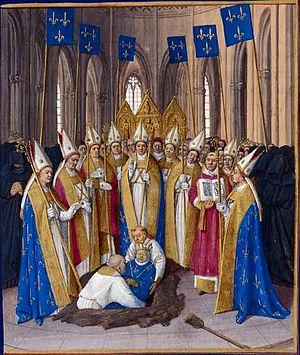
Funérailles de Philippe le Bel Grandes Chroniques de France, enluminées par Jean Fouquet, Tours, vers 1455-1460 Paris, BnF, département des Manuscrits, Français 6465, fol. 323 (Livre de Philippe le Bel) Le 29 novembre 1314, Philippe le Bel meurt à Fontainebleau. Le 3 décembre, il est inhumé dans la basilique de Saint-Denis.
Vienne est une commune située au sud-est de la France, au confluent du Rhône et de la Gère, en région Auvergne-Rhône-Alpes dans le département de l'Isère. Elle est avec La Tour-du-Pin, l'une des deux sous-préfectures du département.